Alahan Monastery

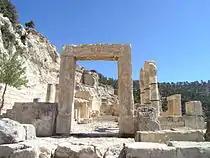
Doorway of the West Church

The West Church, referred to by Gough as the "Church of the Evangelists", is the largest of all the churches in the monastery, with an overall measurement of 36 by 16 m (118 by 52.5 ft). The church has a basilica form with three rows - a central nave and two side aisles. It was built after the cave church, but before the East Church. It is the least preserved of all three churches and early visitors to the site did not identify it as a church, but as a gateway to the site. According to Gough, the provision of two pastophories proves that it was a church, and decorations found on its adorned gateway make reference to Evangelism, supporting Gough's given name for the building.